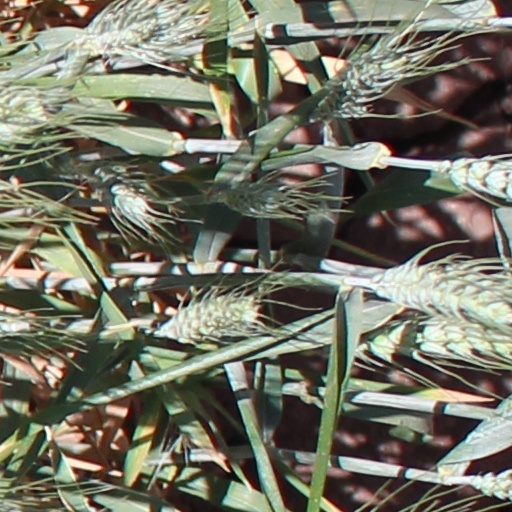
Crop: wheat